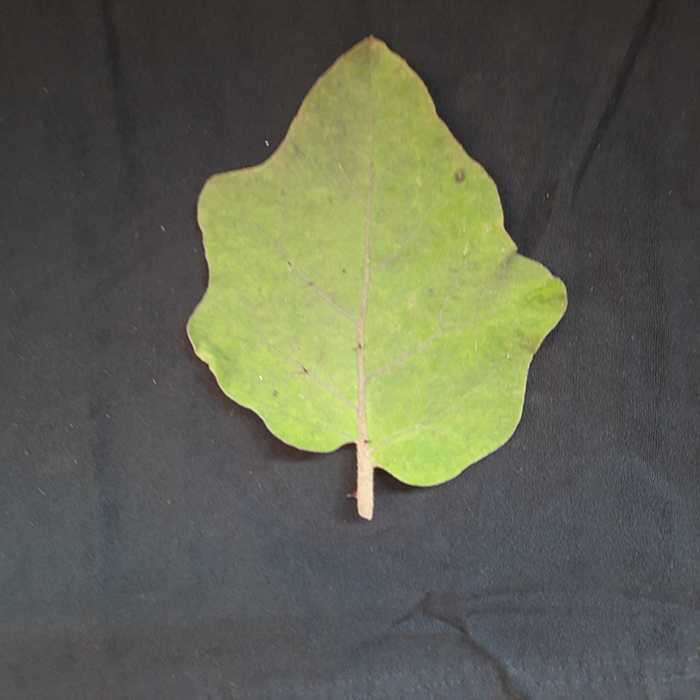
Plant: Eggplant
Label: Eggplant fresh leaf